Anchor Point, Alaska

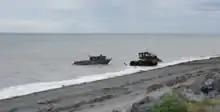
Launching a boat into Cook Inlet at the Anchor River SRA

There are two Alaska State Parks units in the area around Anchor Point. Anchor River State Recreation Area stretches along the banks of the river and down to the beach. Five miles north of Anchor Point is the Stariski State Recreation Site, a small park with a campground on a bluff overlooking Cook Inlet.